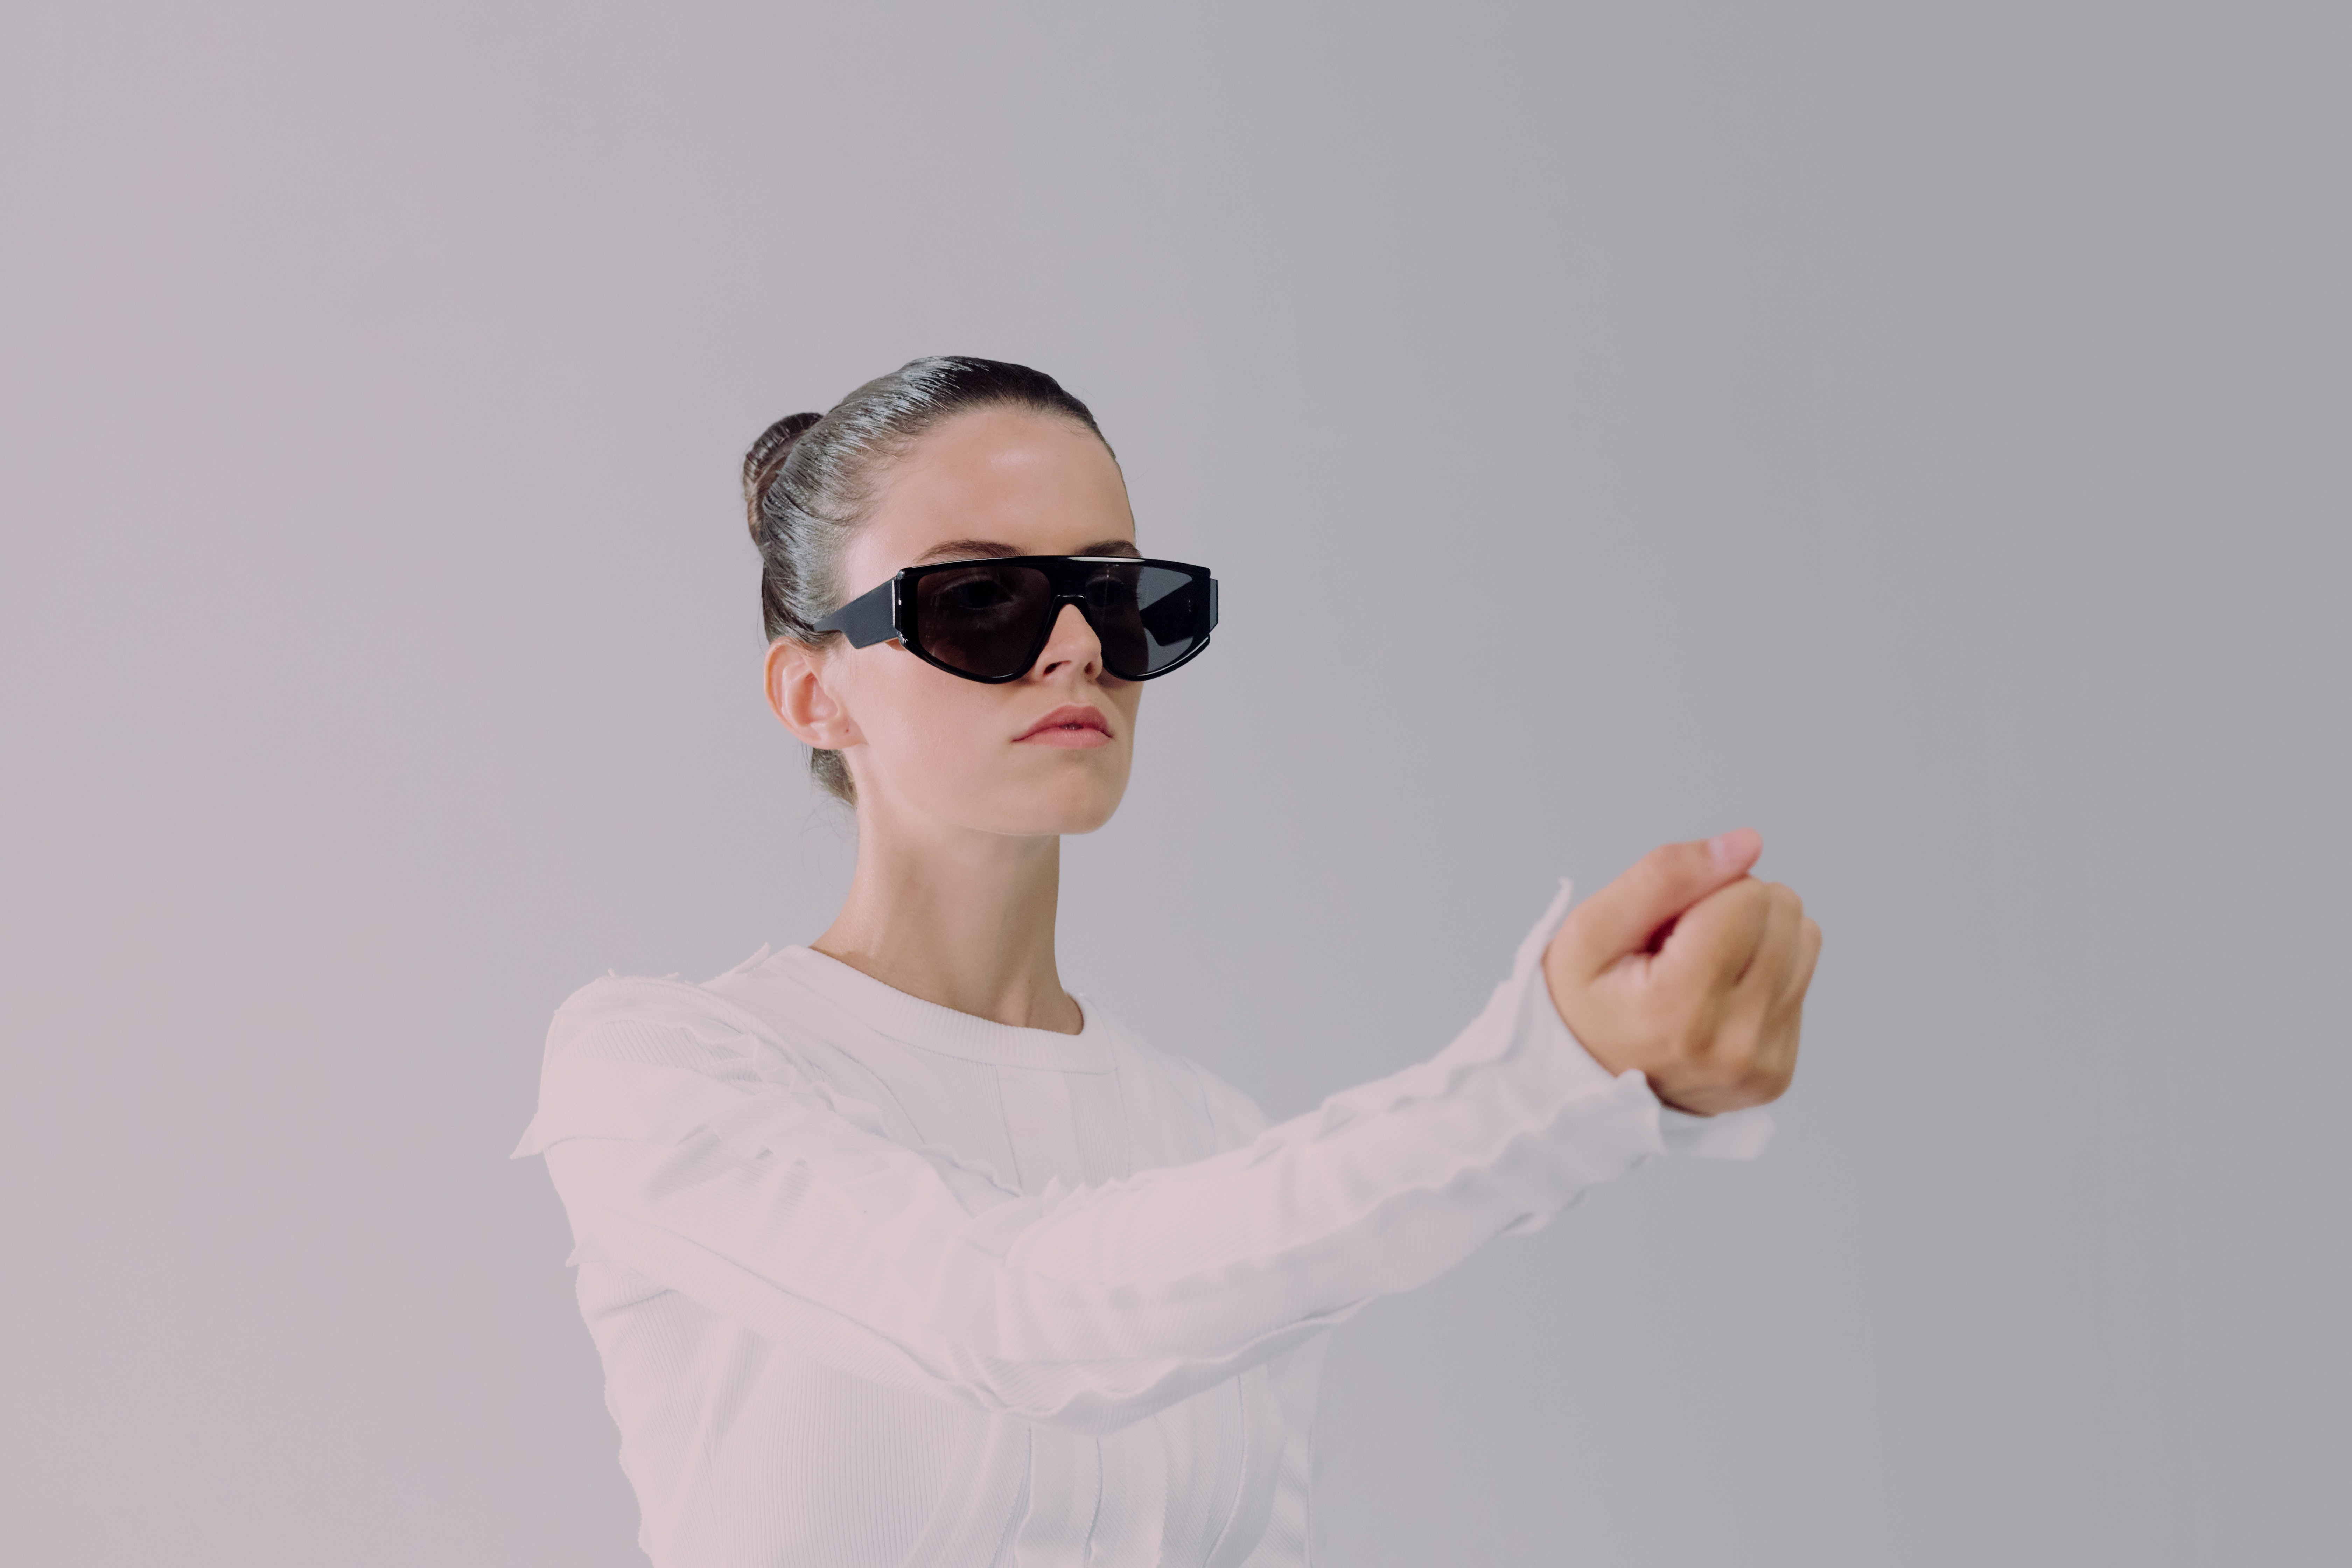
science